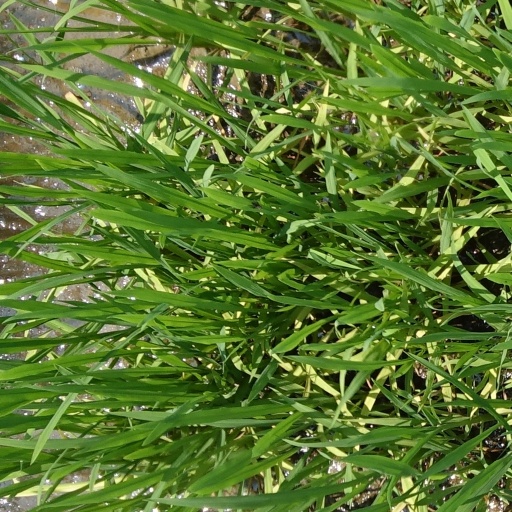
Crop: rice